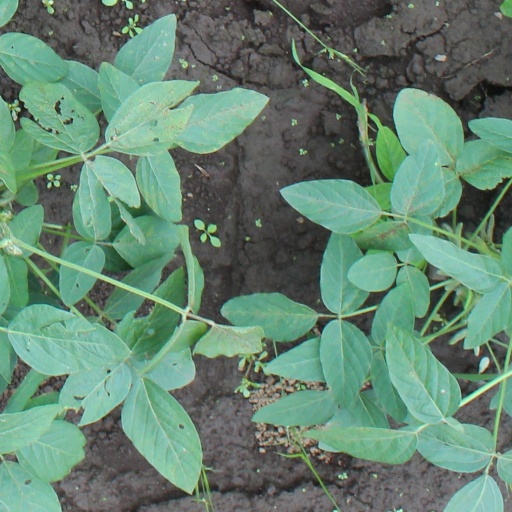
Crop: soybean